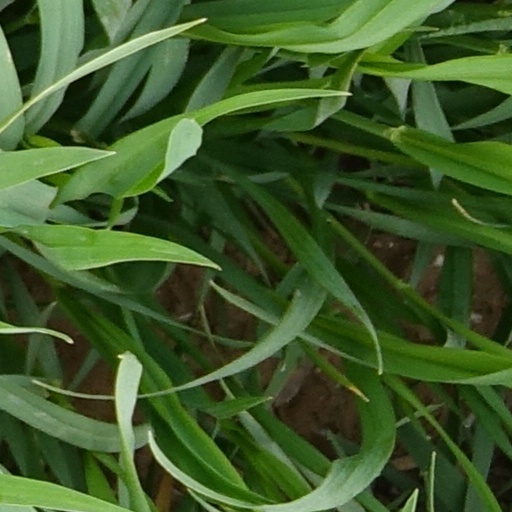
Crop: wheat